Wedding of Prince William and Catherine Middleton

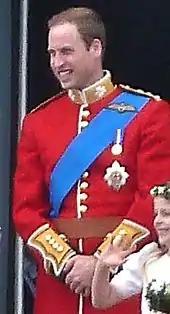
Prince William in uniform

Prince William had intended to wear the frock coat uniform of an Irish Guards officer as he had been appointed Colonel of that regiment earlier that year; however, the Queen insisted that William wear the regiment's full dress uniform with scarlet tunic. William wore the mounted officer's uniform in Guard of Honour Order with a forage cap rather than the bearskin hat. As a Knight Companion of the Order of the Garter, he wore the order's star and blue riband, to which were affixed his RAF wings and Golden Jubilee Medal.